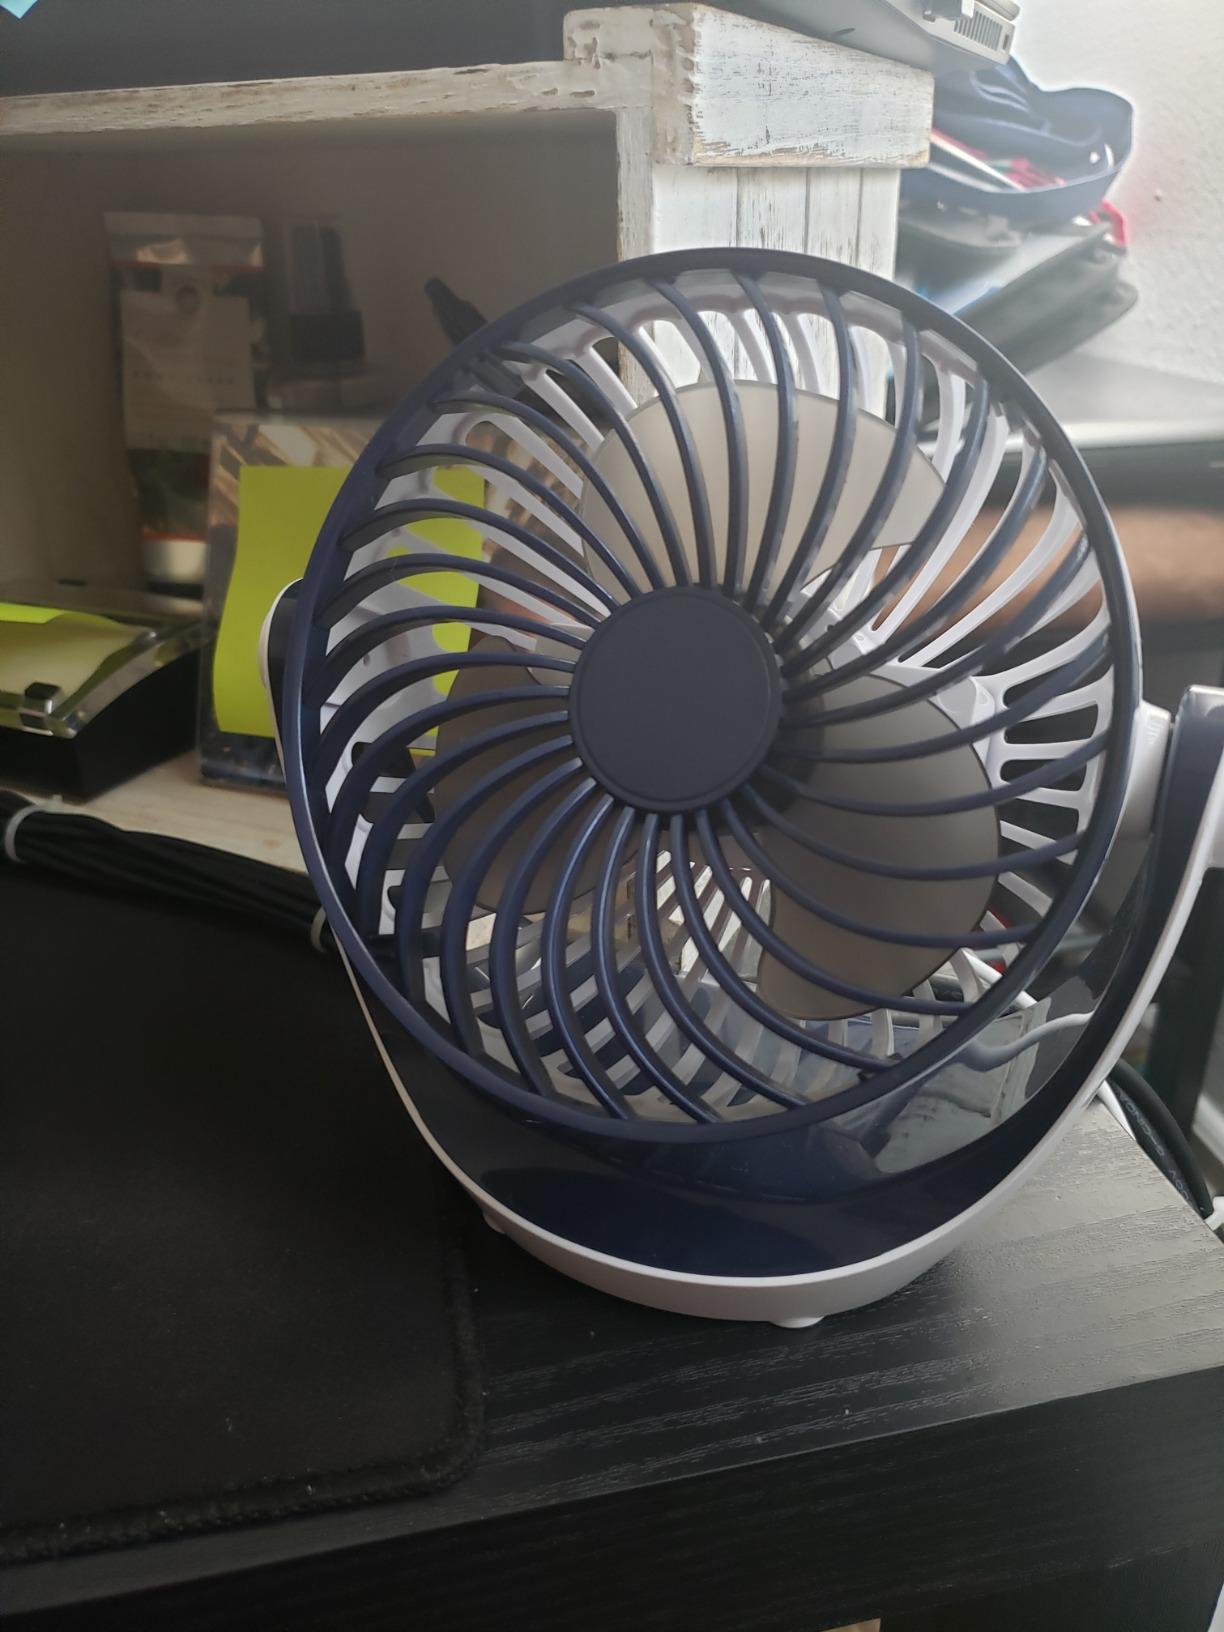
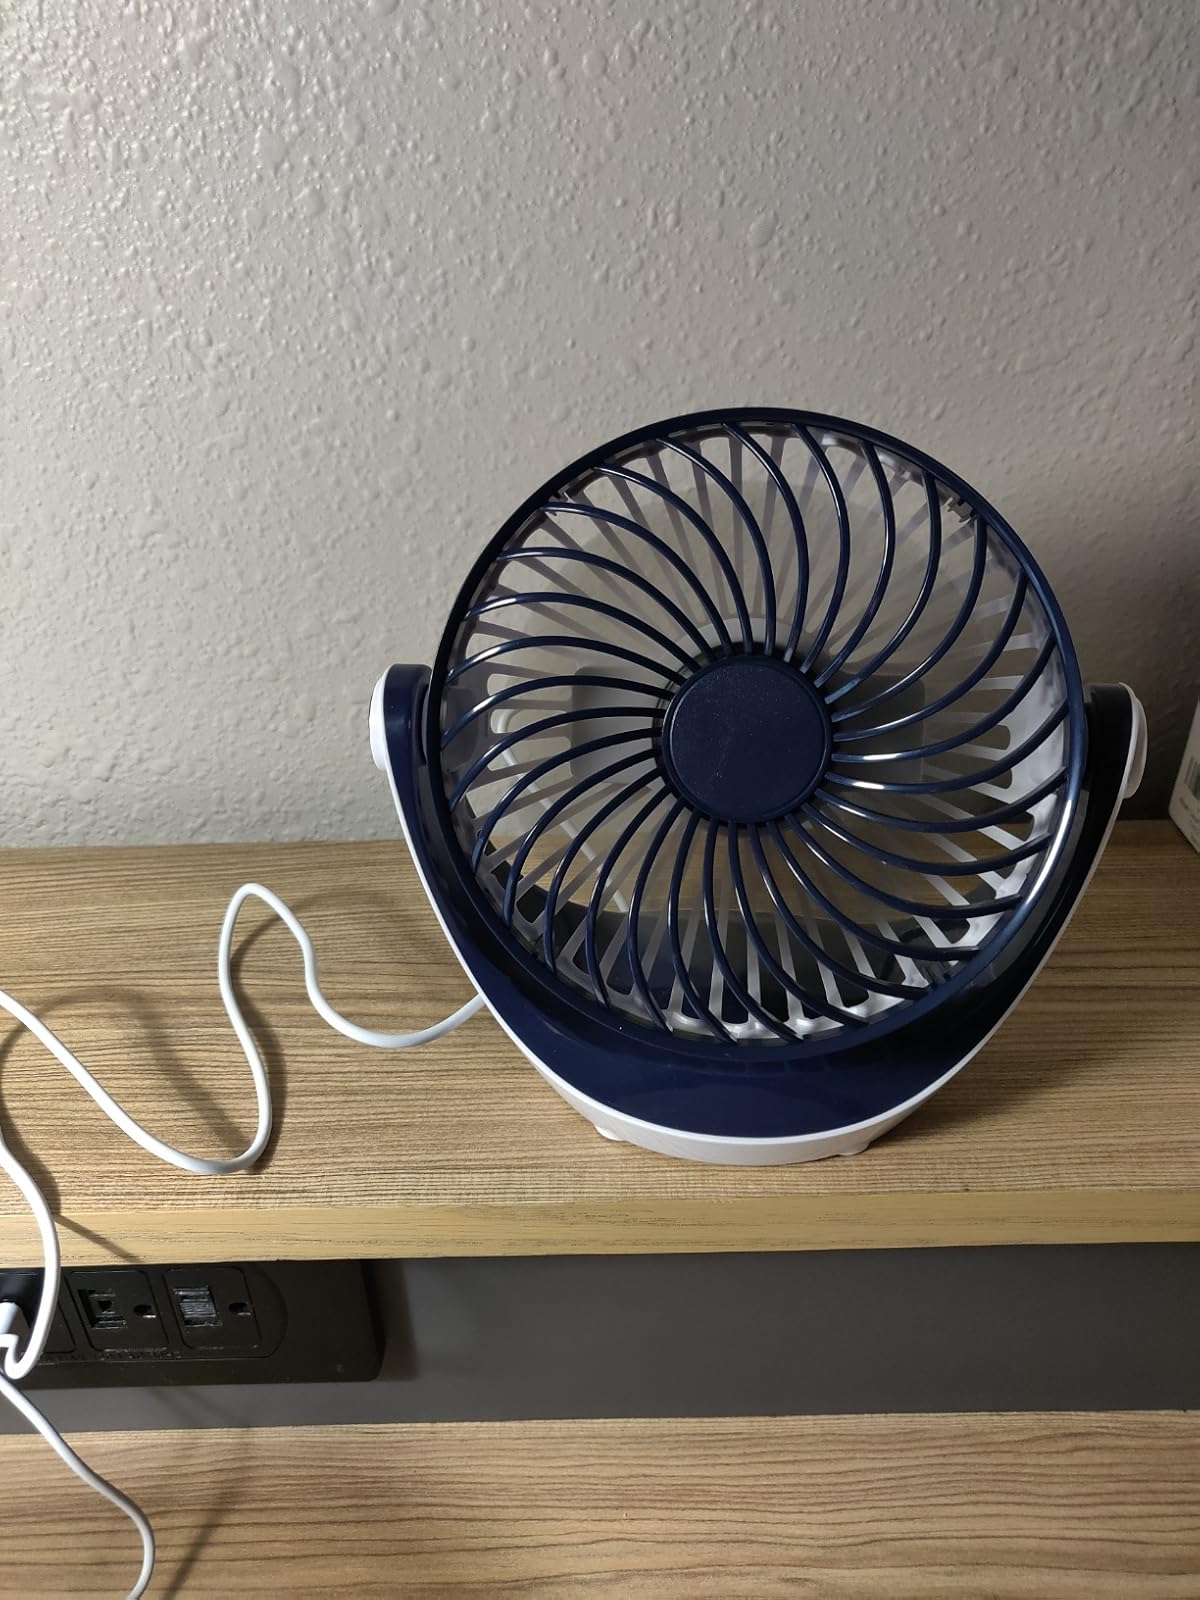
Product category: fan
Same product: yes